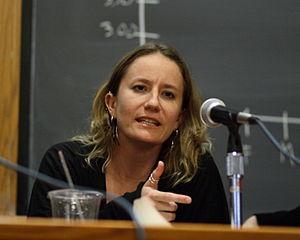
Danah Boyd, nom stylisé en danah boyd, née sous le nom de Danah Michele Mattas le 24 novembre 1977 à Altoona, est une chercheuse américaine en sciences humaines et sociales spécialisée dans l'étude des médias sociaux et leurs utilisations par la jeunesse.